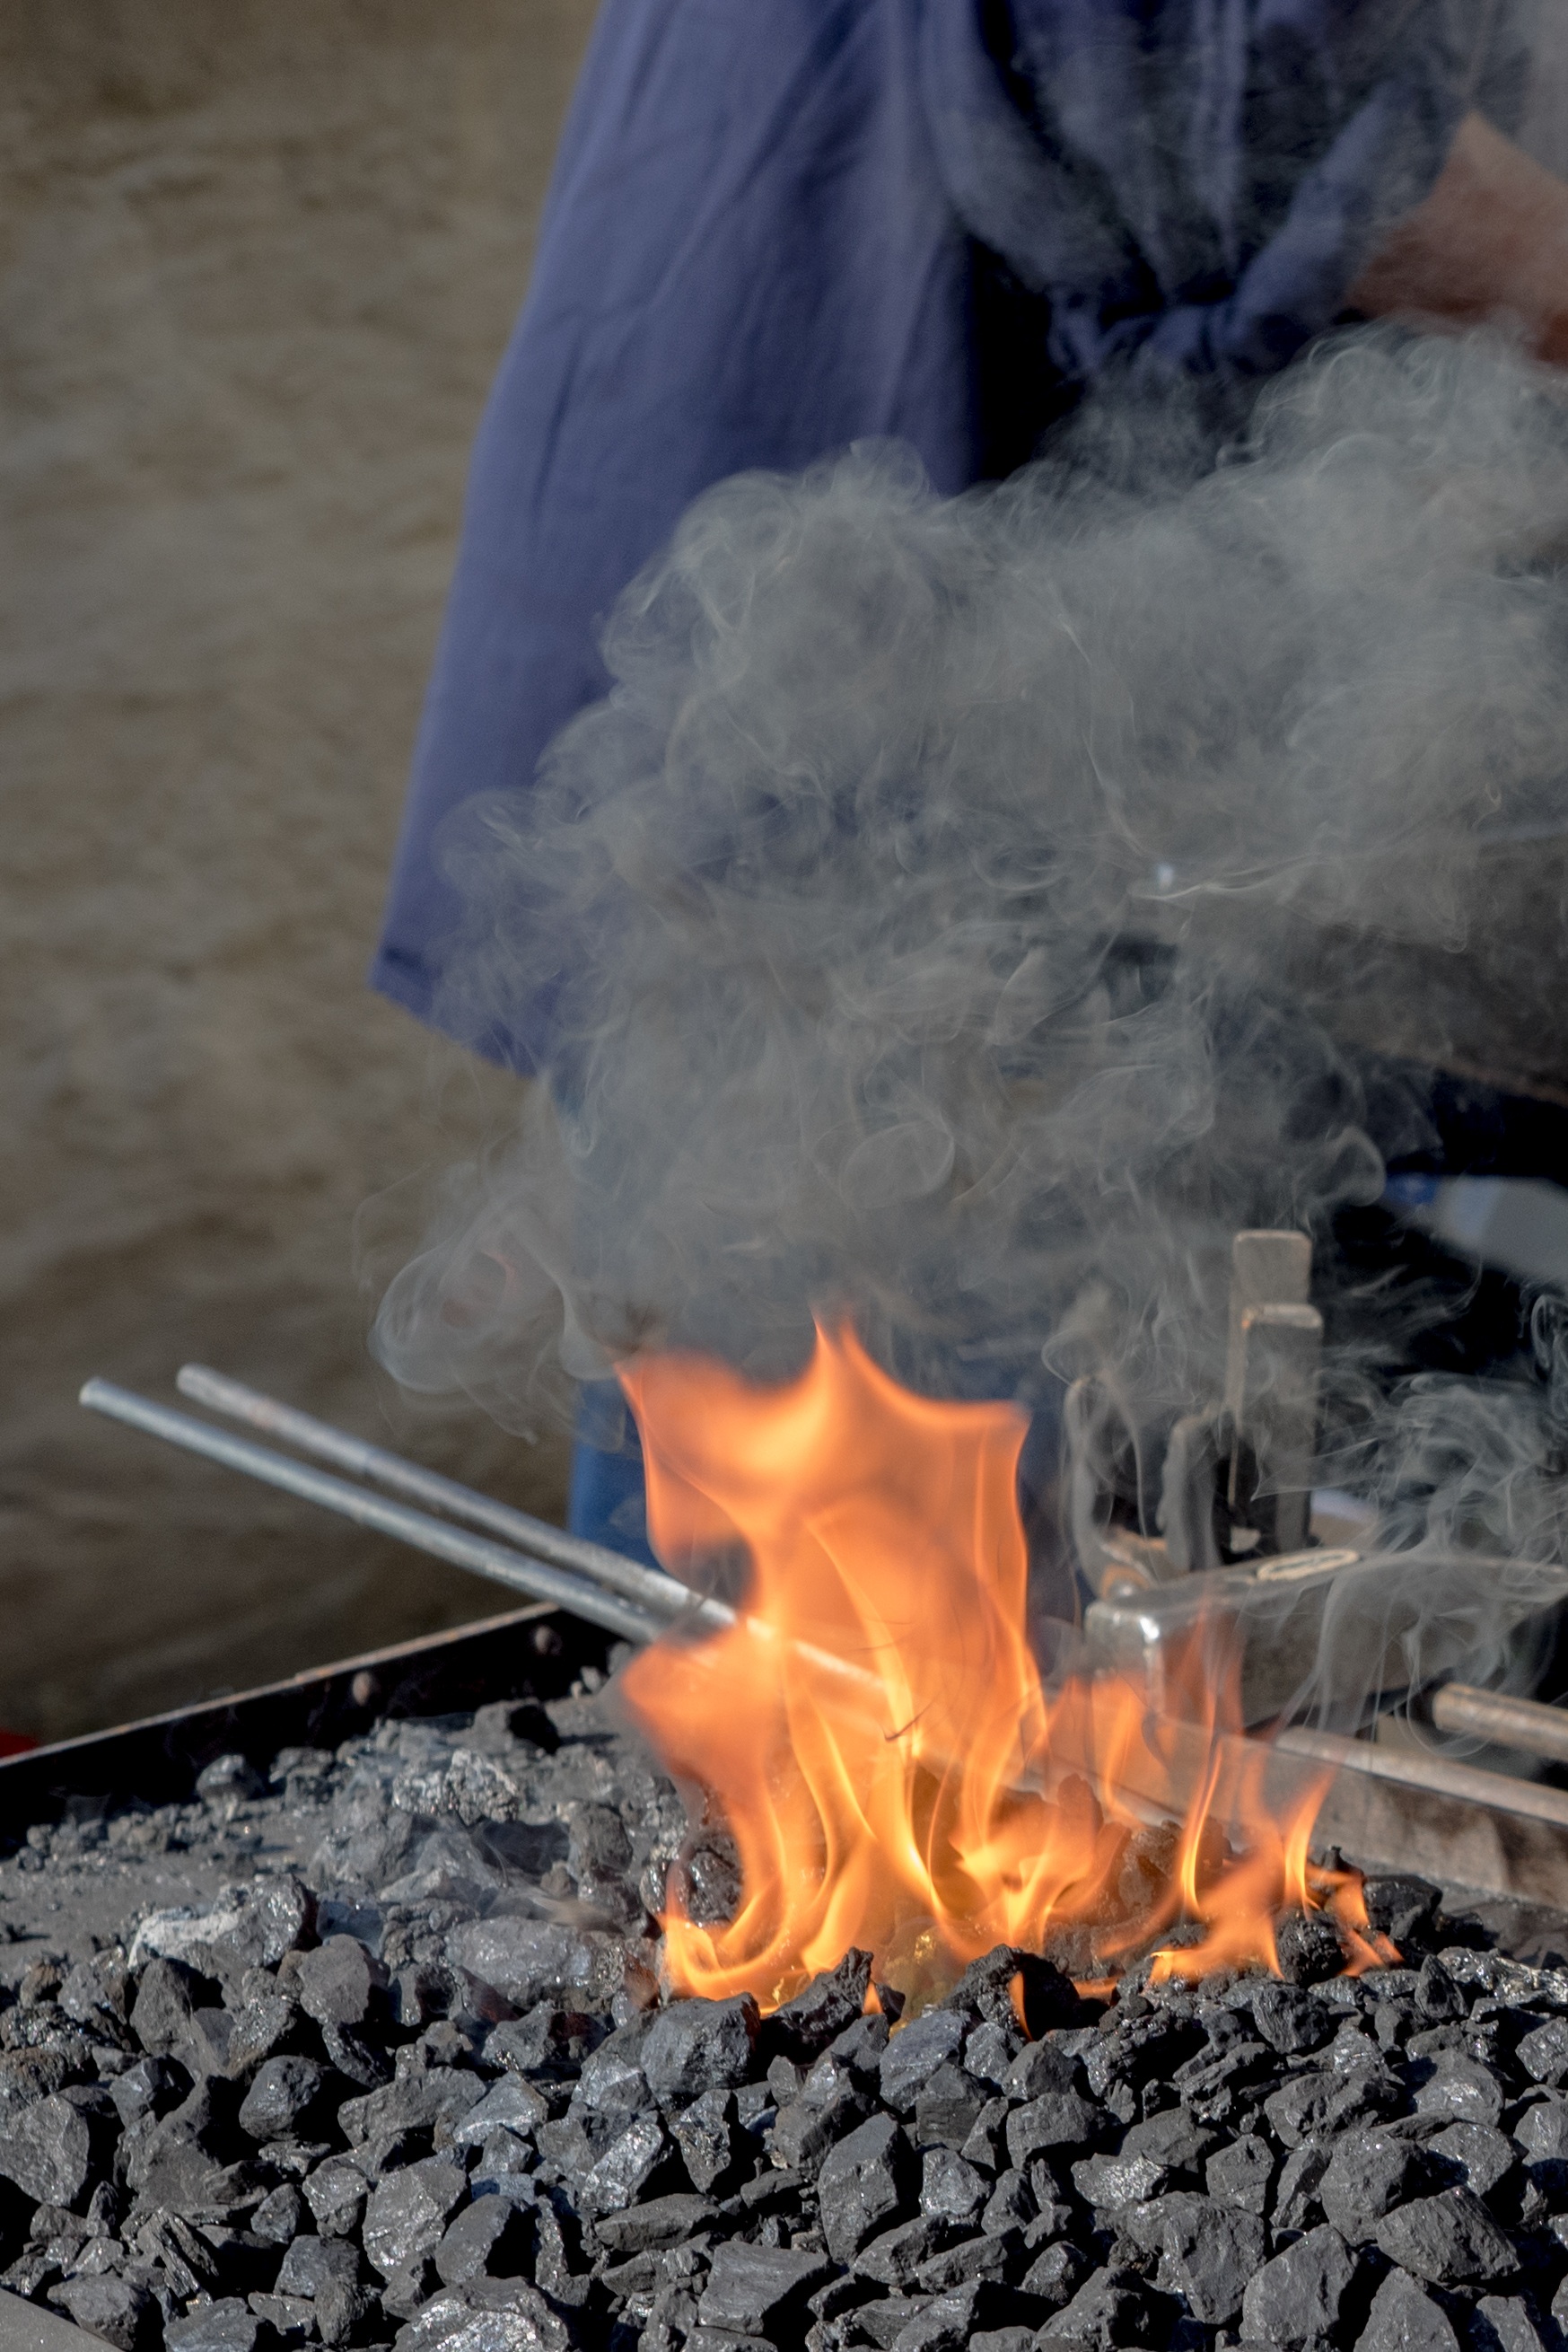
work, hand, workshop, hammer, metal, flame, fire, glow, craft, campfire, art, hot, iron, forge, melting, middle ages, burned, form, blacksmith, embers, anvil, bending, geological phenomenon